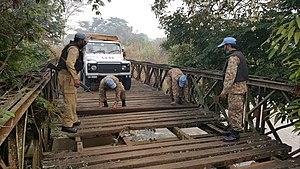
Patrouille du contingent parkistanais de la MONUSCO au Kasaï central, Républic démocratique du Congo
La rébellion Kamwina Nsapu, parfois également orthographiée Kamuina Nsapu, est un conflit armé en République démocratique du Congo. Il oppose depuis le 8 août 2016 les pouvoir de l'État aux partisans de la « famille royale Kamuina Nsapu », lignée de chefs coutumiers de Dibaya. Le conflit s'étend à l'ensemble du Grand Kasaï. Le conflit, où sont notamment enrôlés plusieurs milliers d'enfants soldats, a déjà causé la mort de plusieurs centaines à plusieurs milliers de personnes, ainsi que l'exil de plus de deux millions de Congolais.